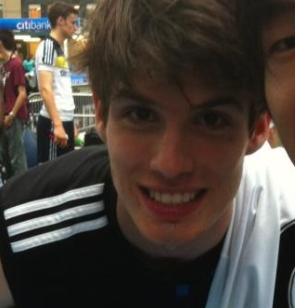
Age: 17